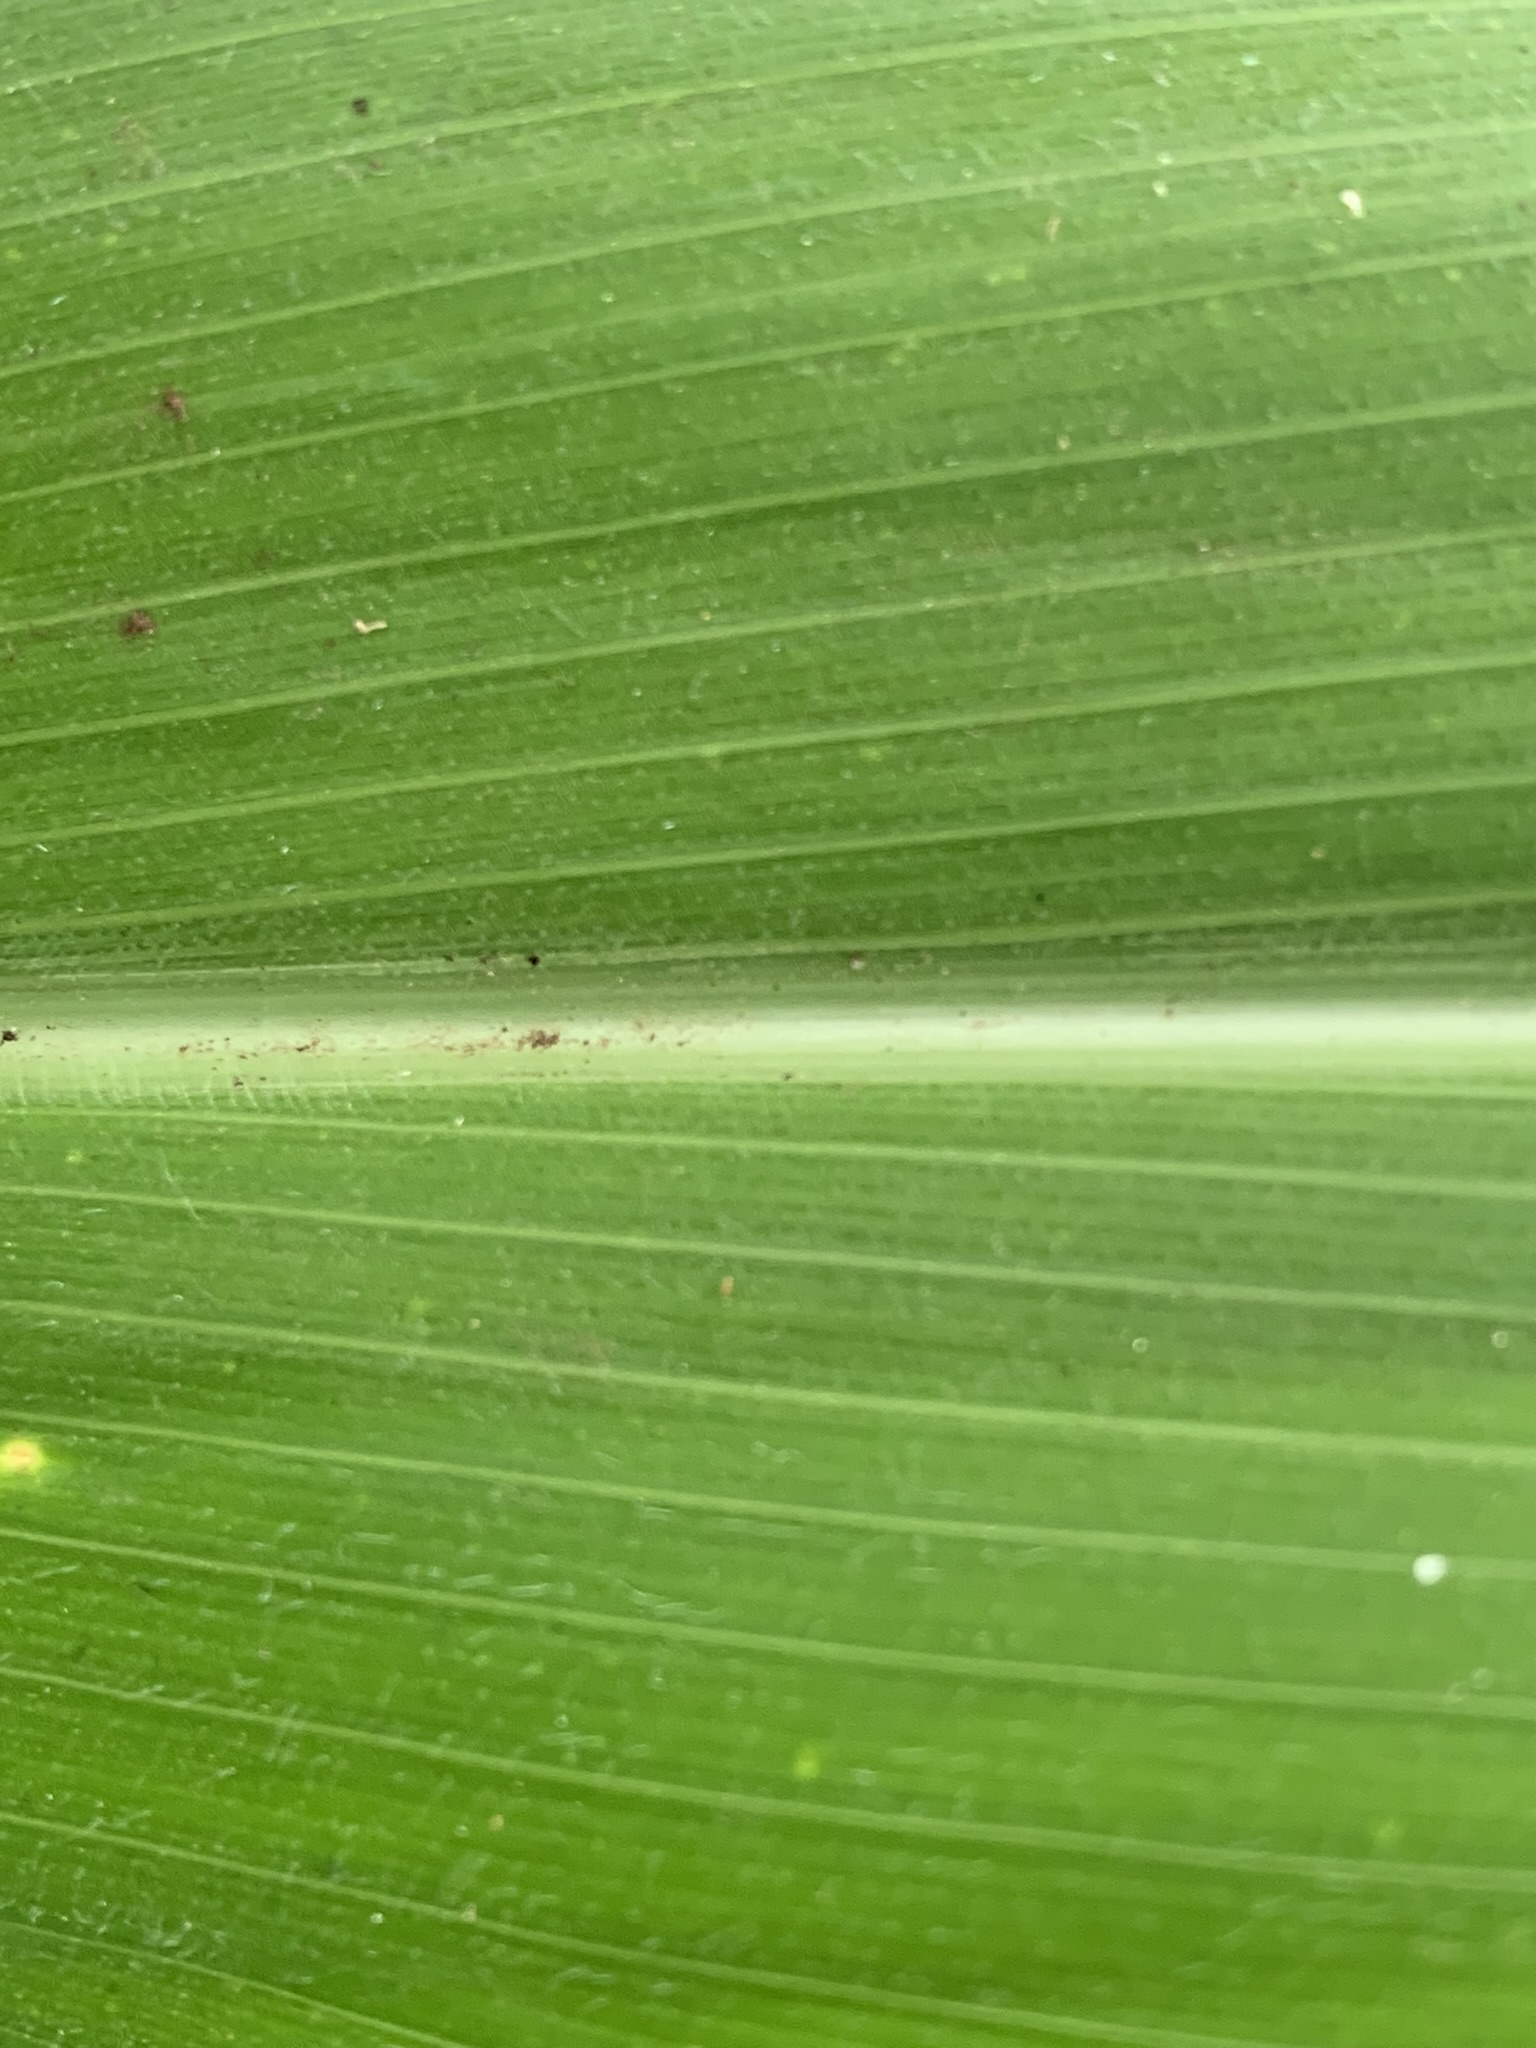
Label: Healthy